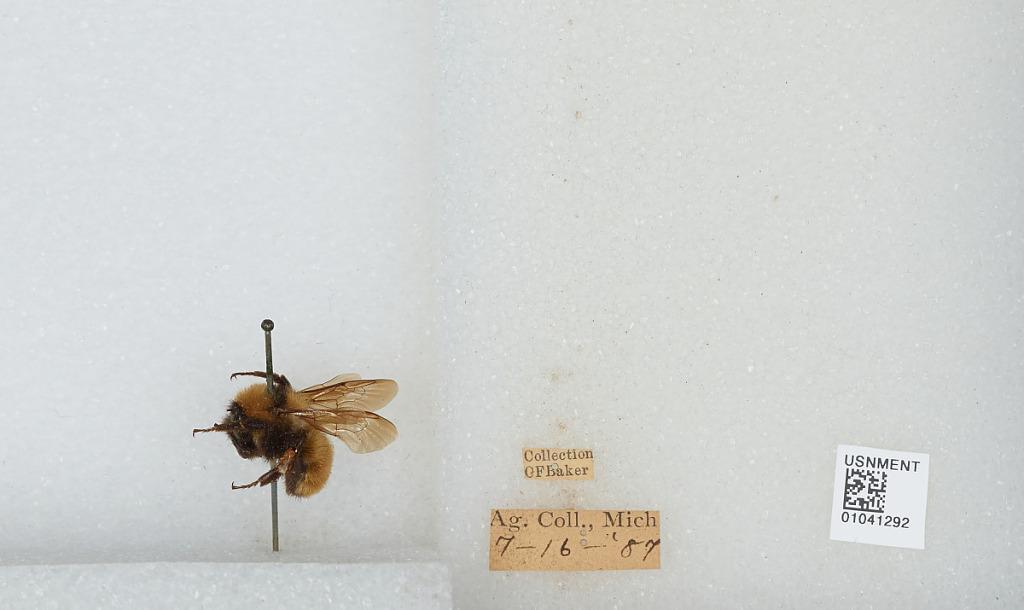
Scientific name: Bombus sp.
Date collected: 1887-7-16
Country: United States
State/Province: Michigan
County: Ingham
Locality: Michigan State University
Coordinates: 42.7325, -84.481